Emil Isac

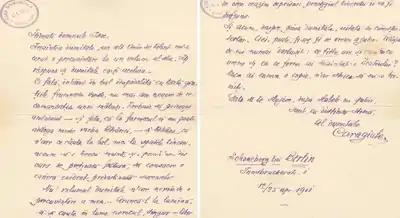
Postcard sent to Isac by Ion Luca Caragiale, in which the latter explains the reasons for not wishing to preface one of Isac's works. Issued from Caragiale's home in Berlin, April 1911

Like his father before him, Emil Isac became interested in advancing the cause of Romanians throughout Transleithania (the regions administered directly from Budapest). This nationalist militancy merged with his advocacy of left-wing causes, leading him to become a member of the Transylvanian Social Democratic Party. After 1911, he was in correspondence with the Romanian National Party activist Vasile Goldiș. The young poet was a frequent traveler into the Romanian Kingdom, and he contributed to periodicals of various cultural and political interests which were published there. His work was thus featured in leftist newspapers and reviews, among them "Adevărul Literar și Artistic", "Dimineaţa", "Facla", "România Muncitoare", but was also hosted by mainstream or even traditionalist media ("Sămănătorul", "Universul"). Making his acquaintance with Romania's Symbolist trend, Isac also contributed to periodicals which either tolerated or promoted artistic innovation, among them "Noua Revistă Română", "Rampa", "Seara", "Versuri și Proză" and "Vieața Nouă".